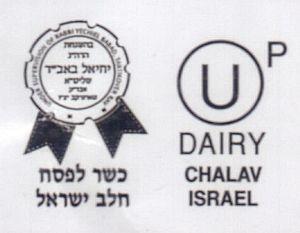
Hekhsher (certificat de cacheroute) Yechiel Babad בהשגחת הרה""ג ר׳ יחיאל באב״ד שליט״א אבד״ק טארטיקוב יצ״ו UNDER SUPERVISION OF RABBI YECHIEL BABAD, TARTIKOVER RAV OU-P = Orthodox Union, cacher pour Pessa'h Dairy
La cacherout ou kashrout est le code alimentaire prescrit aux enfants d'Israël dans la Bible hébraïque. Elle constitue l'un des principaux fondements de la Loi, de la pensée et de la culture juives.